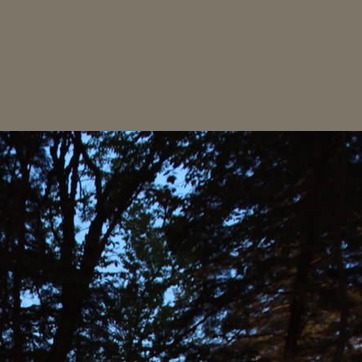
Material: sky